National Museum of Folk Architecture and Folkways of Ukraine

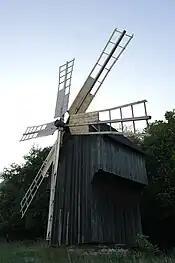
Windmill, Pyrohiv

Until 1971, the museum remained under the administration of the Ministry of Culture of Ukraine. The resolution of the Council of Ministers of the Ukrainian SSR dated March 31, 1971 No. 159, transferred Pyrohiv to the administration of the Ukrainian Society for the Protection of Historical and Cultural Monuments. These years can be called the most fruitful in the work of creating the museum and expanding its exposition, although museum staff had to overcome difficulties related not only to the selection of exhibits, but also to party intrigues and misunderstandings regarding the extent of the restoration that would be necessary to reconstitute many of these fragile historic buildings. Tronko, in an interview, described some of these issues: "It so happened that in order to create an exhibit, a dismantled windmill was taken in a truck along Ordzhonikidze Street, past the building of the Central Committee of the Communist Party of Ukraine. Perhaps Volodymyr Vasyliovych Shcherbytskyi saw it from the window, or, most likely, 'well-wishers" reported on the collection of the Patriarchate. The first secretary of the Central Committee called me and said: "Petro Tymofiyovych, what are you carrying junk there? I calmly answered him: "You will thank me for this junk one day."Dismantling, conservation, transportation, restoration and installation on the site of monuments of folk architecture (houses, farm buildings, wooden churches, windmills, etc.) required the creation of specialized restoration workshops, which were created by the Society under the rights of its structural division.